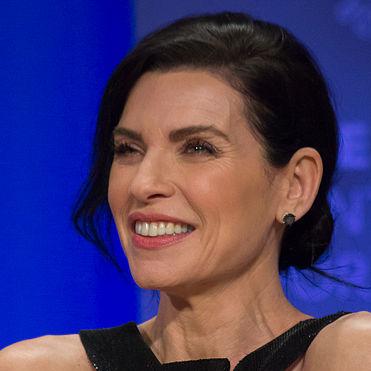
Age: 48